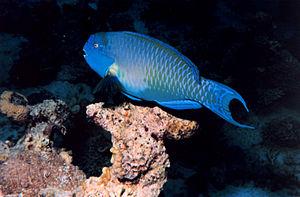
Chlorurus est un genre de poissons marins tropicaux de la famille des Scaridae, de l'ordre des Perciformes, aussi appelés « poissons-perroquets ».